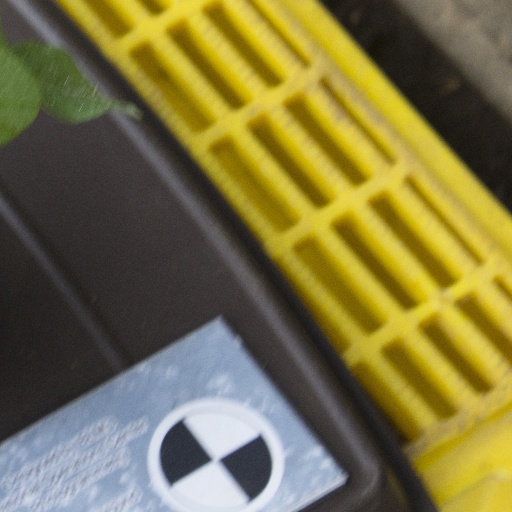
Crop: soybean